Canute Porse the Elder

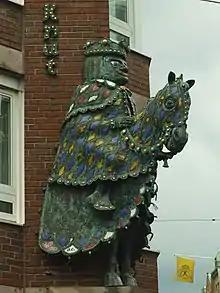
Fantasy sculpture representing Duke Canute in Halland's capital of Halmstad

Canute Porse the Elder or "Knud/Knut Porse" (died 30 May 1330) was a medieval Danish nobleman and Duke of Samsø, Duke of Halland, Duke of Estonia, and Count of Kalundborg.